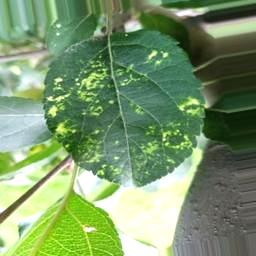
Label: Apple_Mosaic